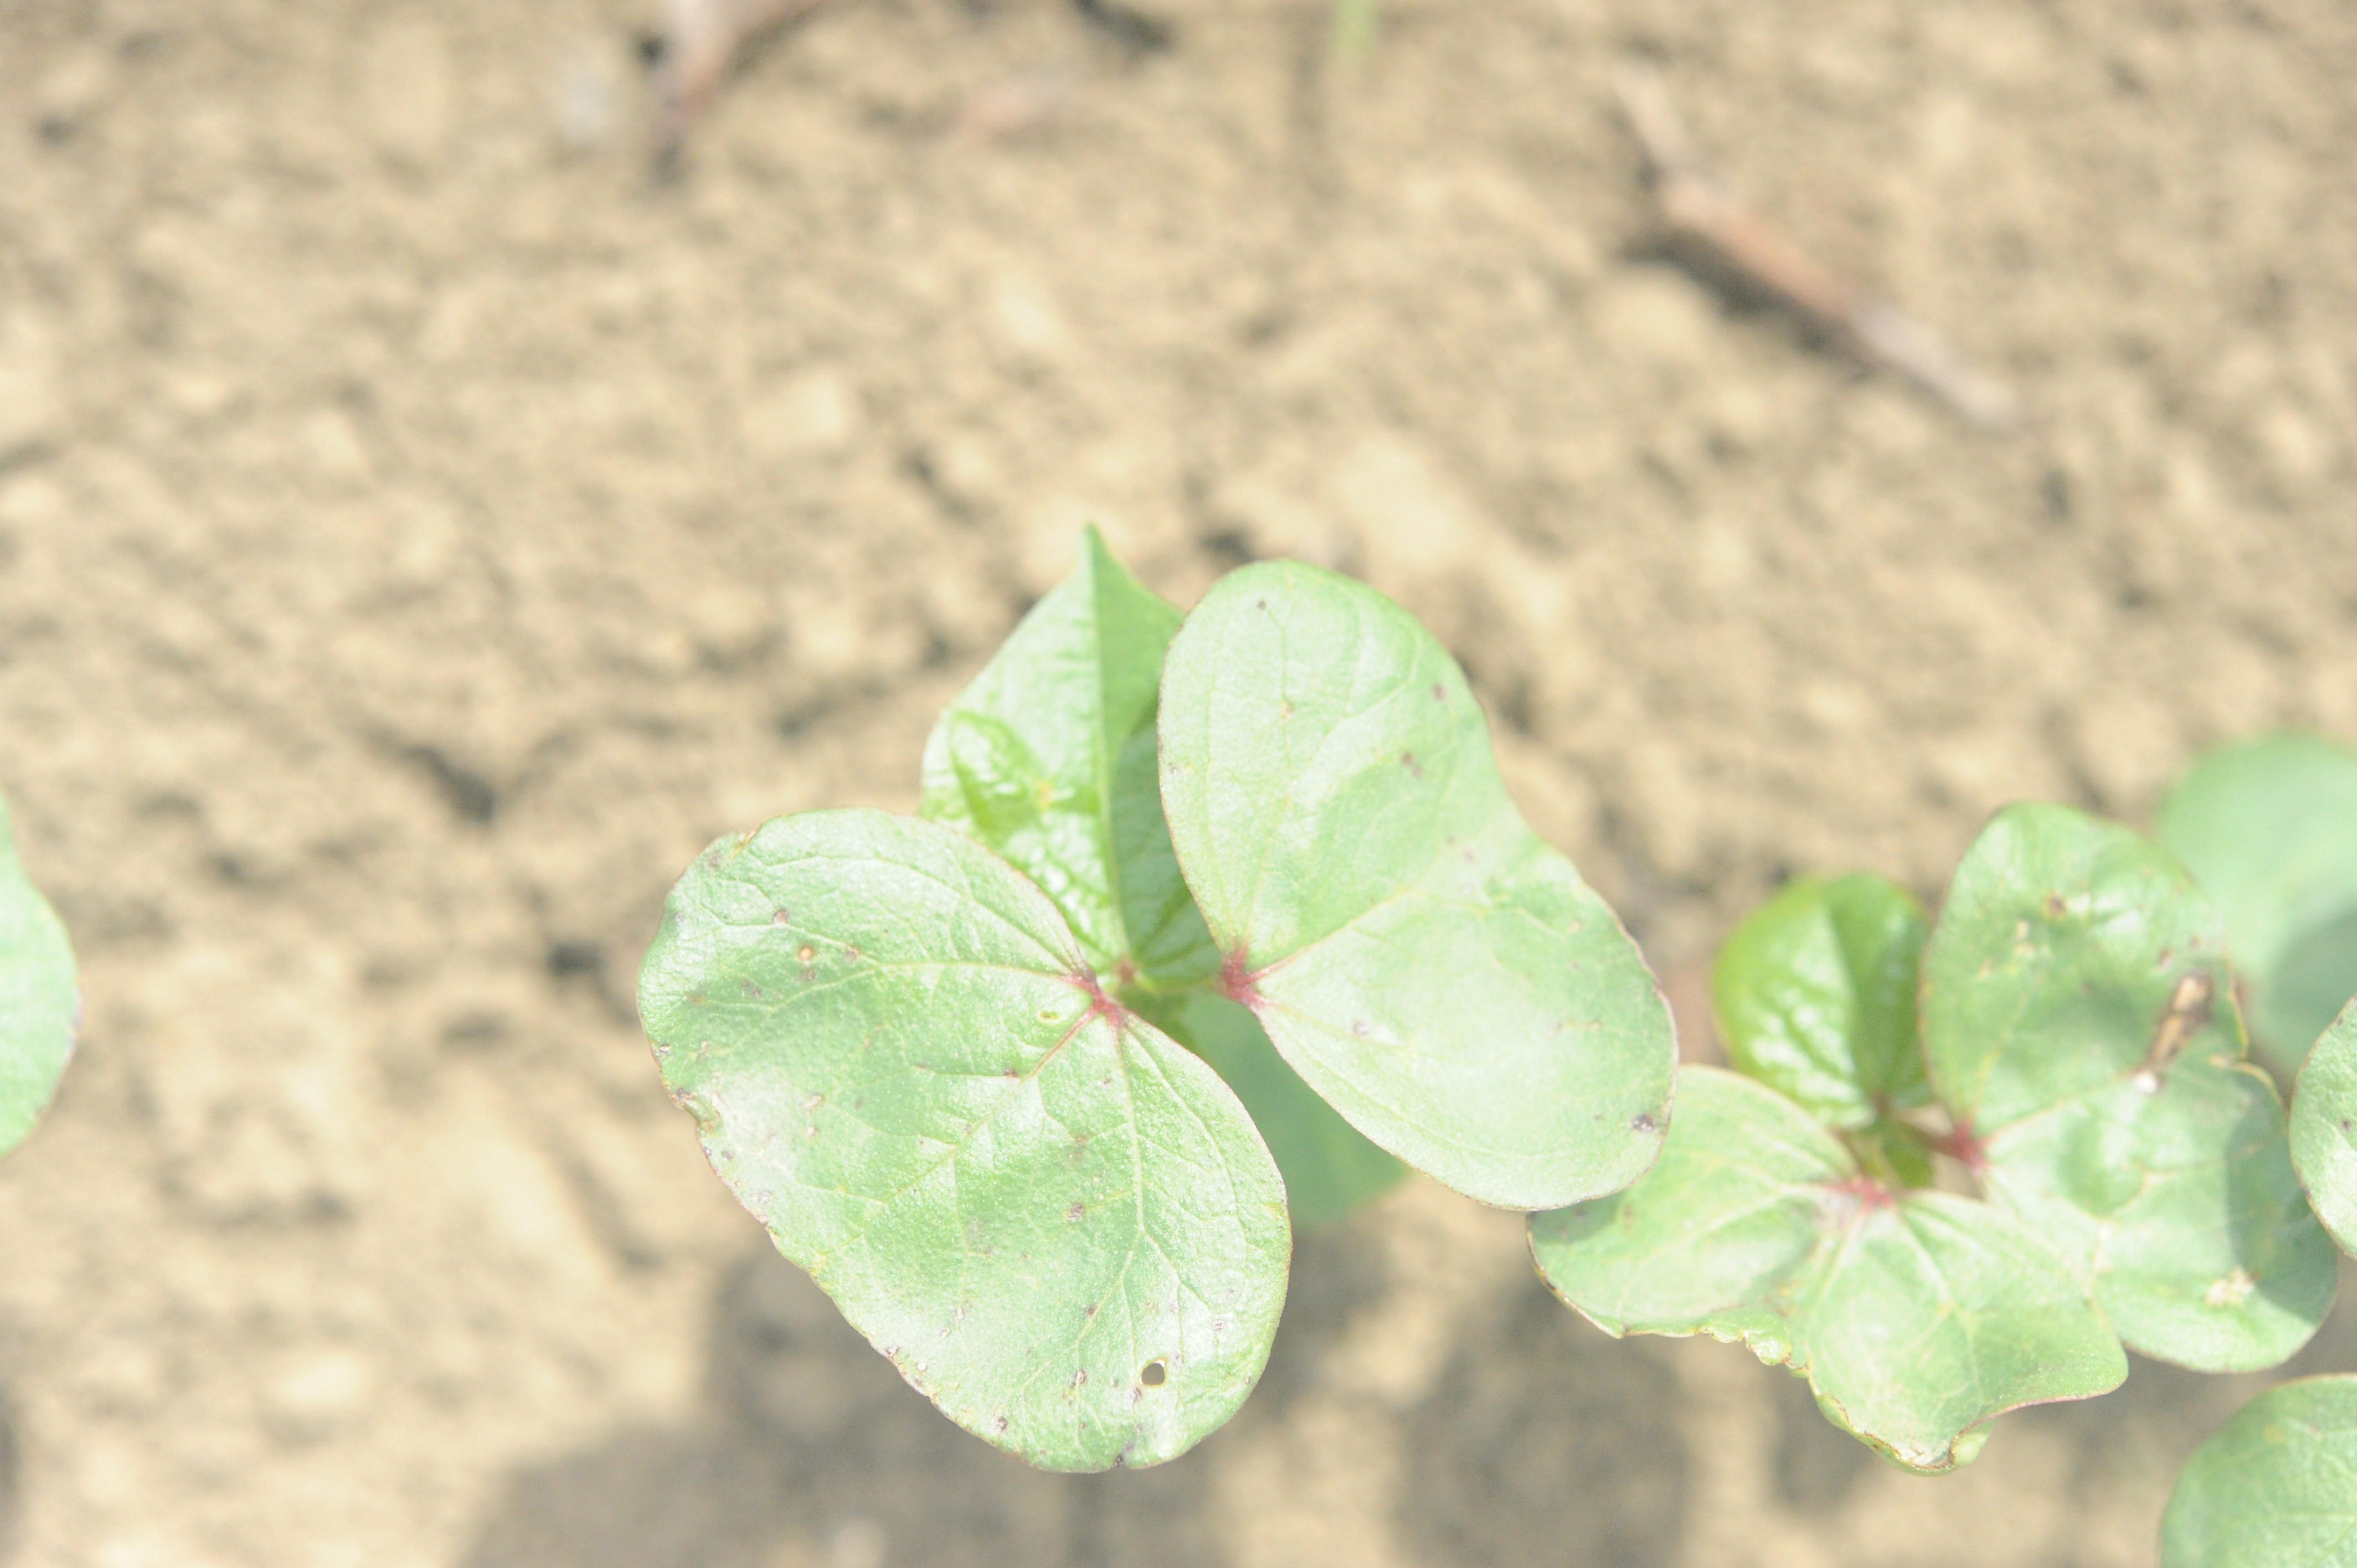
Label: cotton